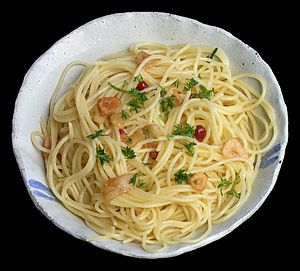
Spaghetti aglio e olio
Spaghetti aglio e olio.
Spaghetti aglio e olio traditionel italiensk pastaret, der kommer fra Napoli.